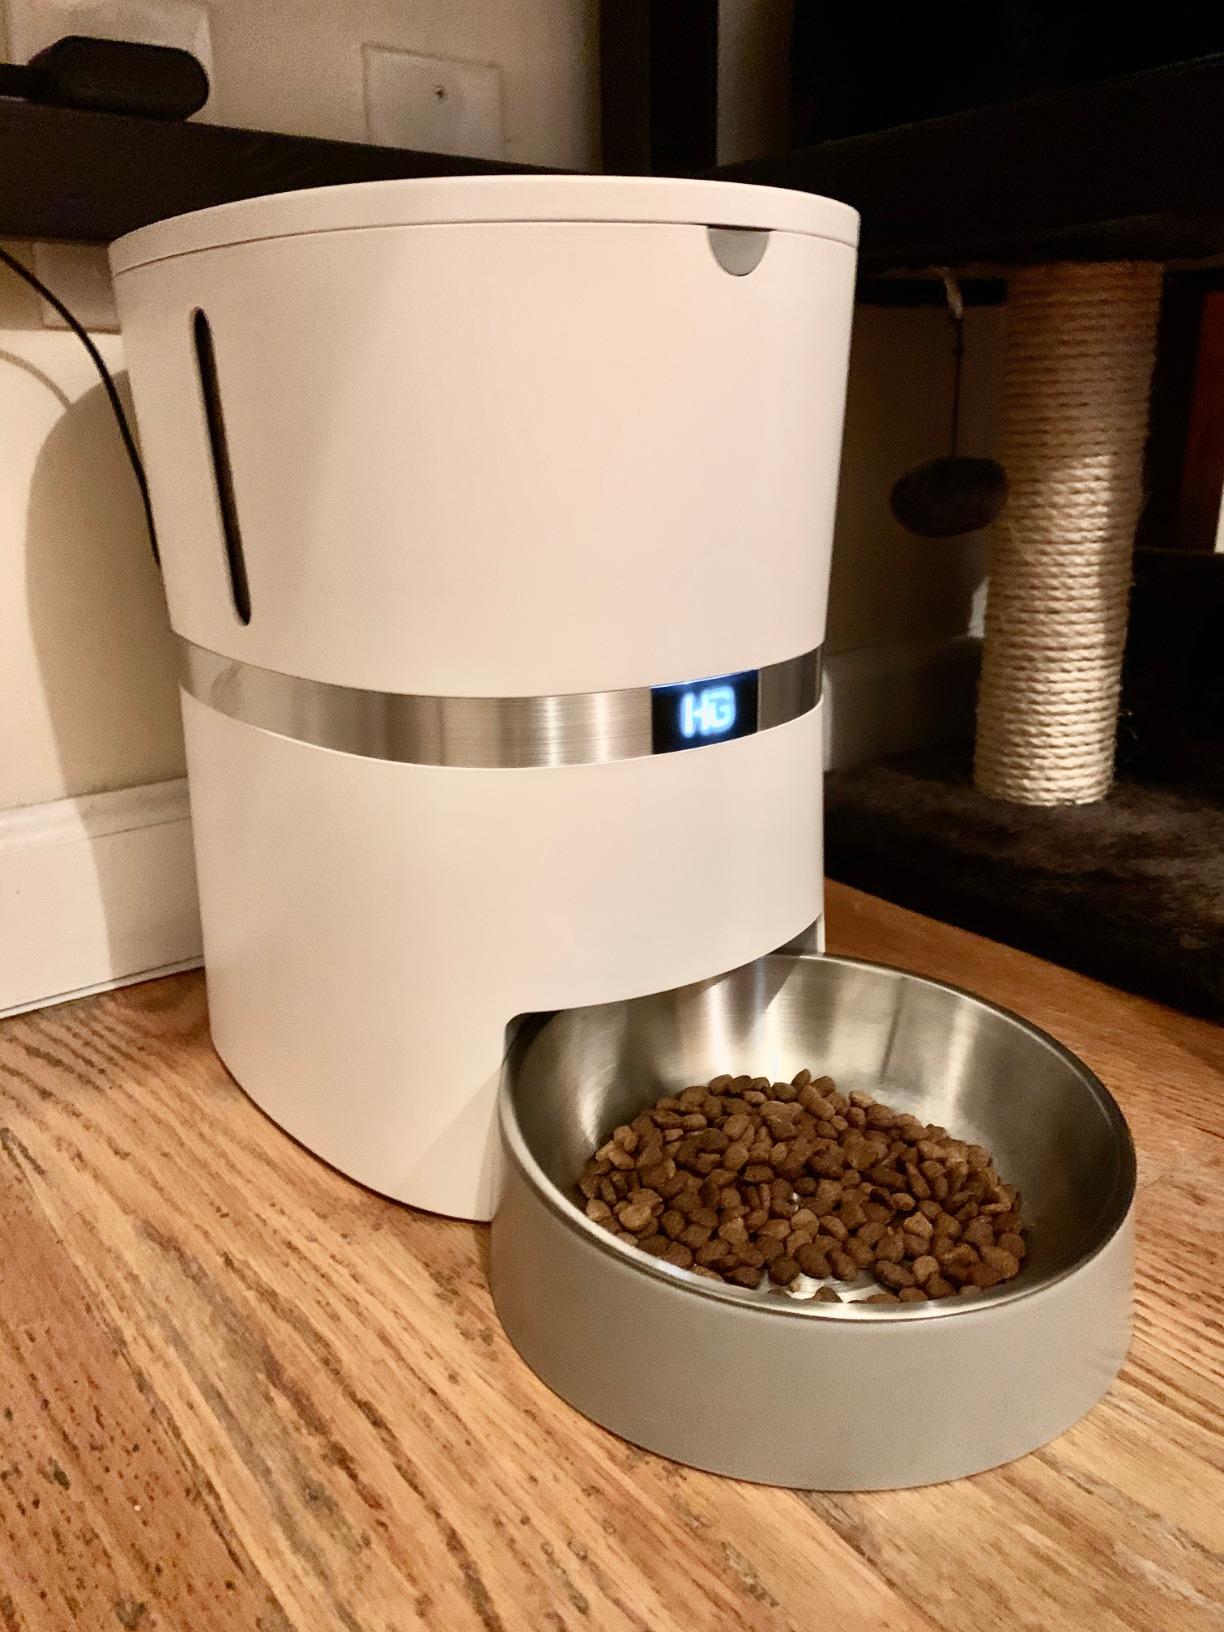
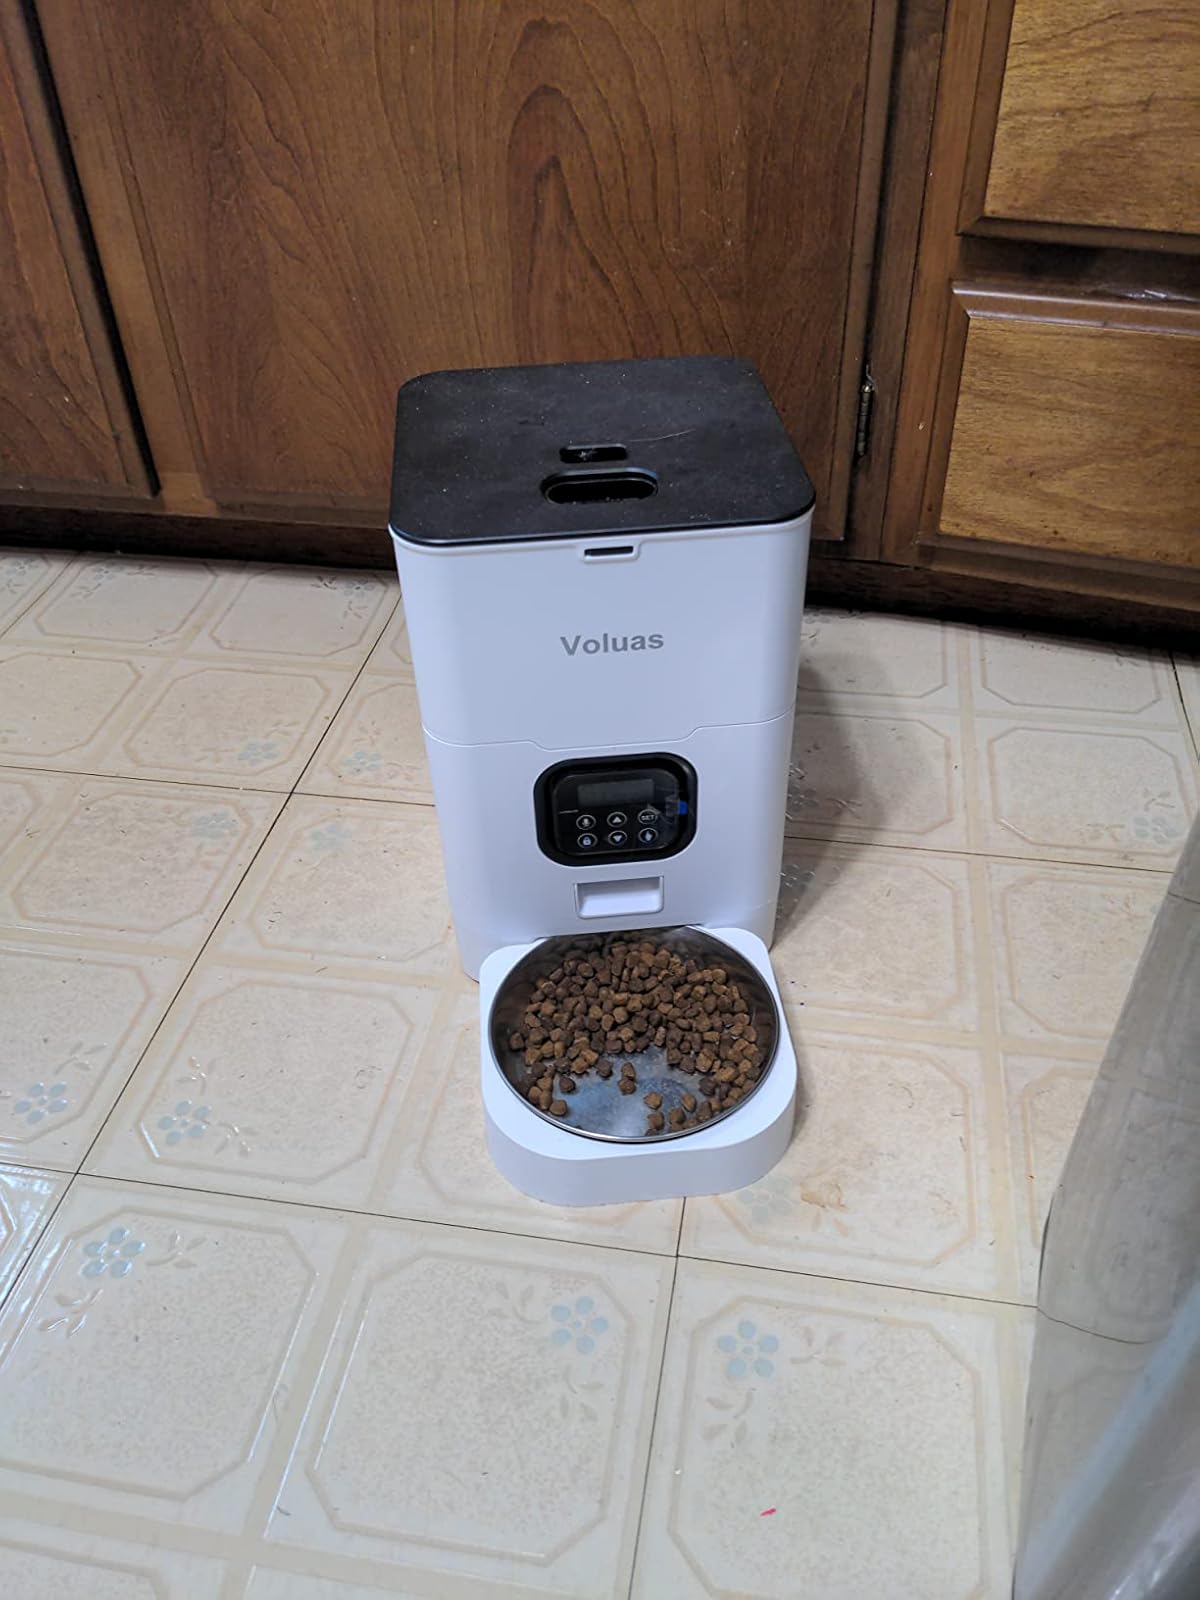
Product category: items_feeder
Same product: no